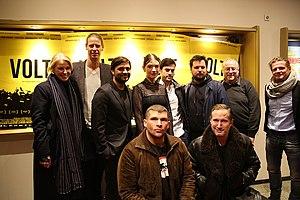
Volt est un thriller dystopique allemand sorti en 2016, écrit et réalisé par Tarek Ehlail. Le film a été diffusé en avant-première le 24 juin 2016 au Festival du film de Munich et est sorti le 2 février 2017 dans les cinémas allemands. Il a été diffusé sur la chaîne Arte en France et en Allemagne le 5 juillet 2018.